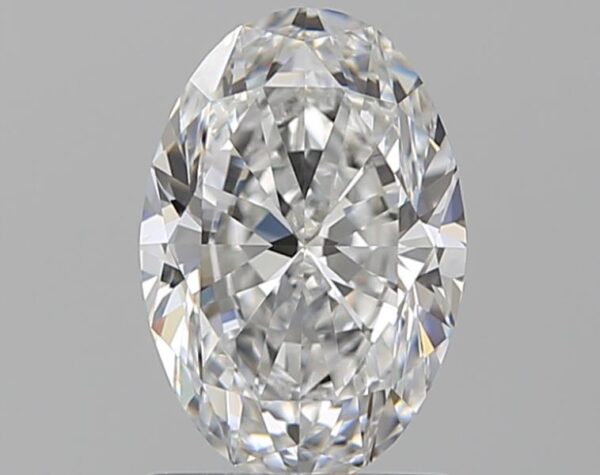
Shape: oval
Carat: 1.2
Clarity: VVS1
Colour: E
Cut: EX
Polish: EX
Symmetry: EX
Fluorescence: N
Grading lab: GIA
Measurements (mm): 8.36 x 5.76 x 3.65